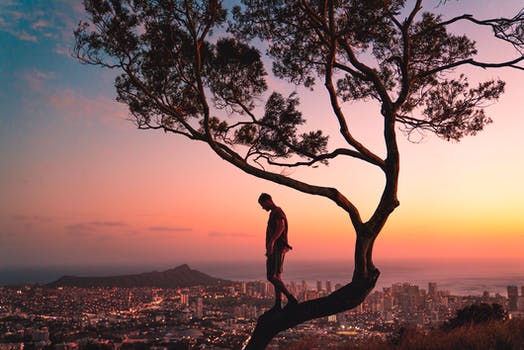
Label: No Watermark